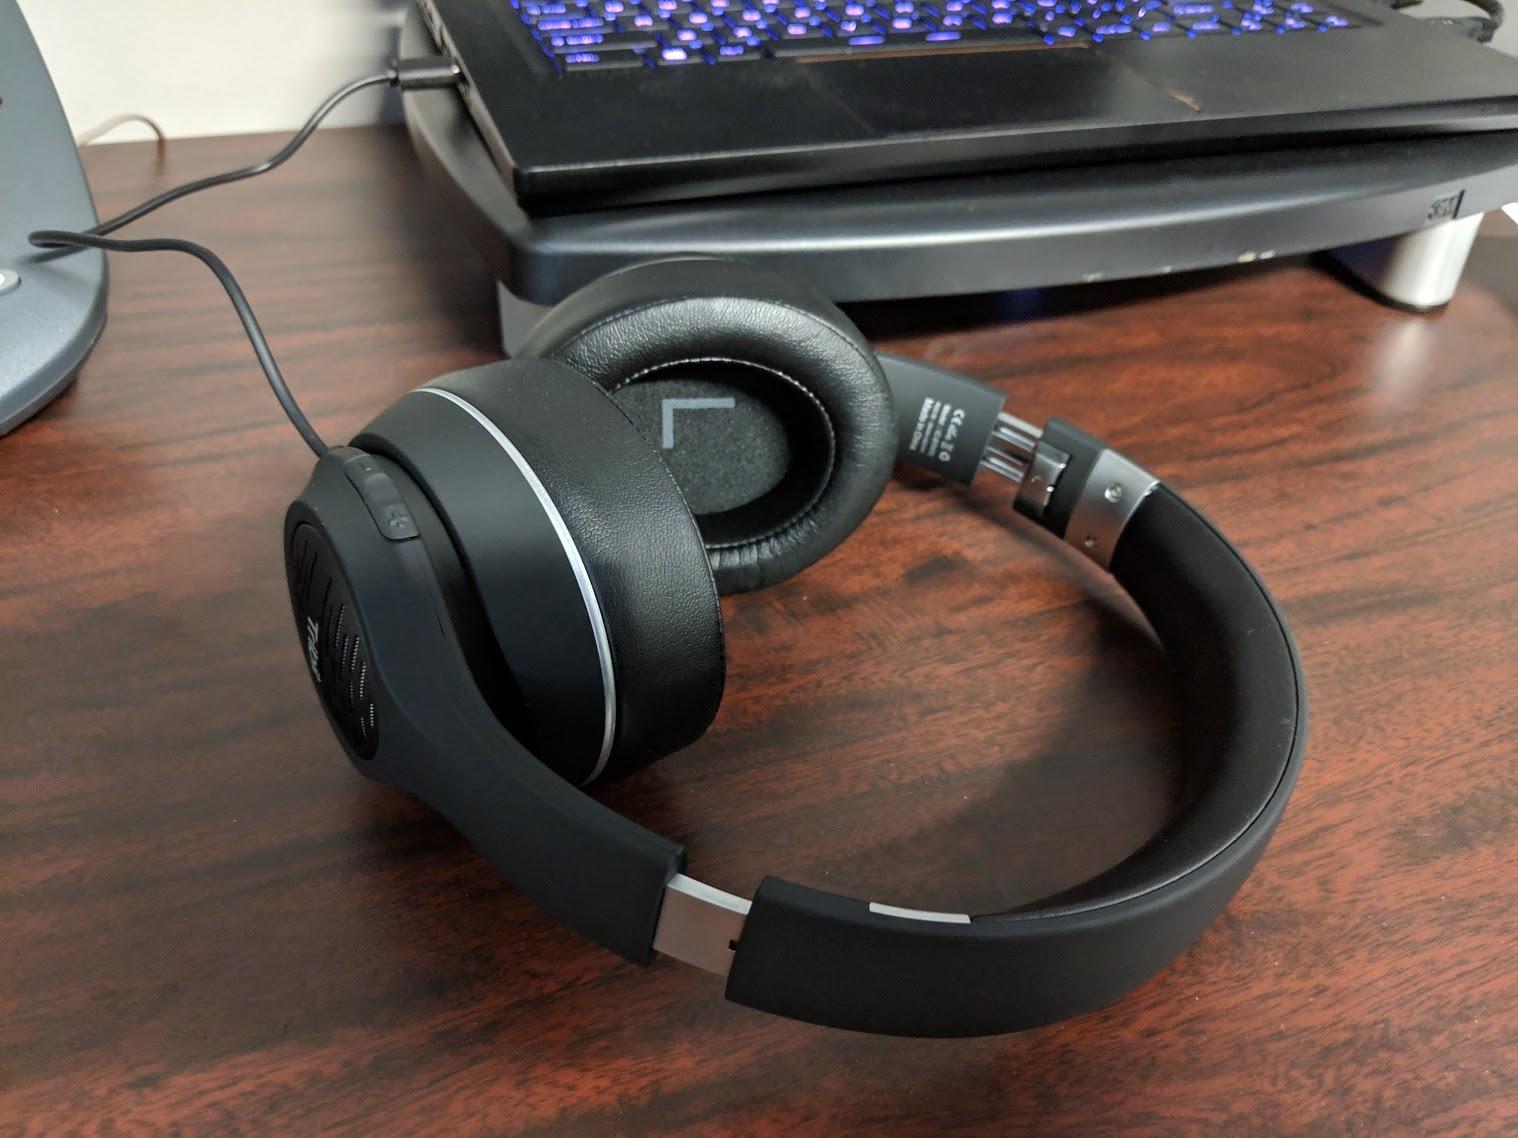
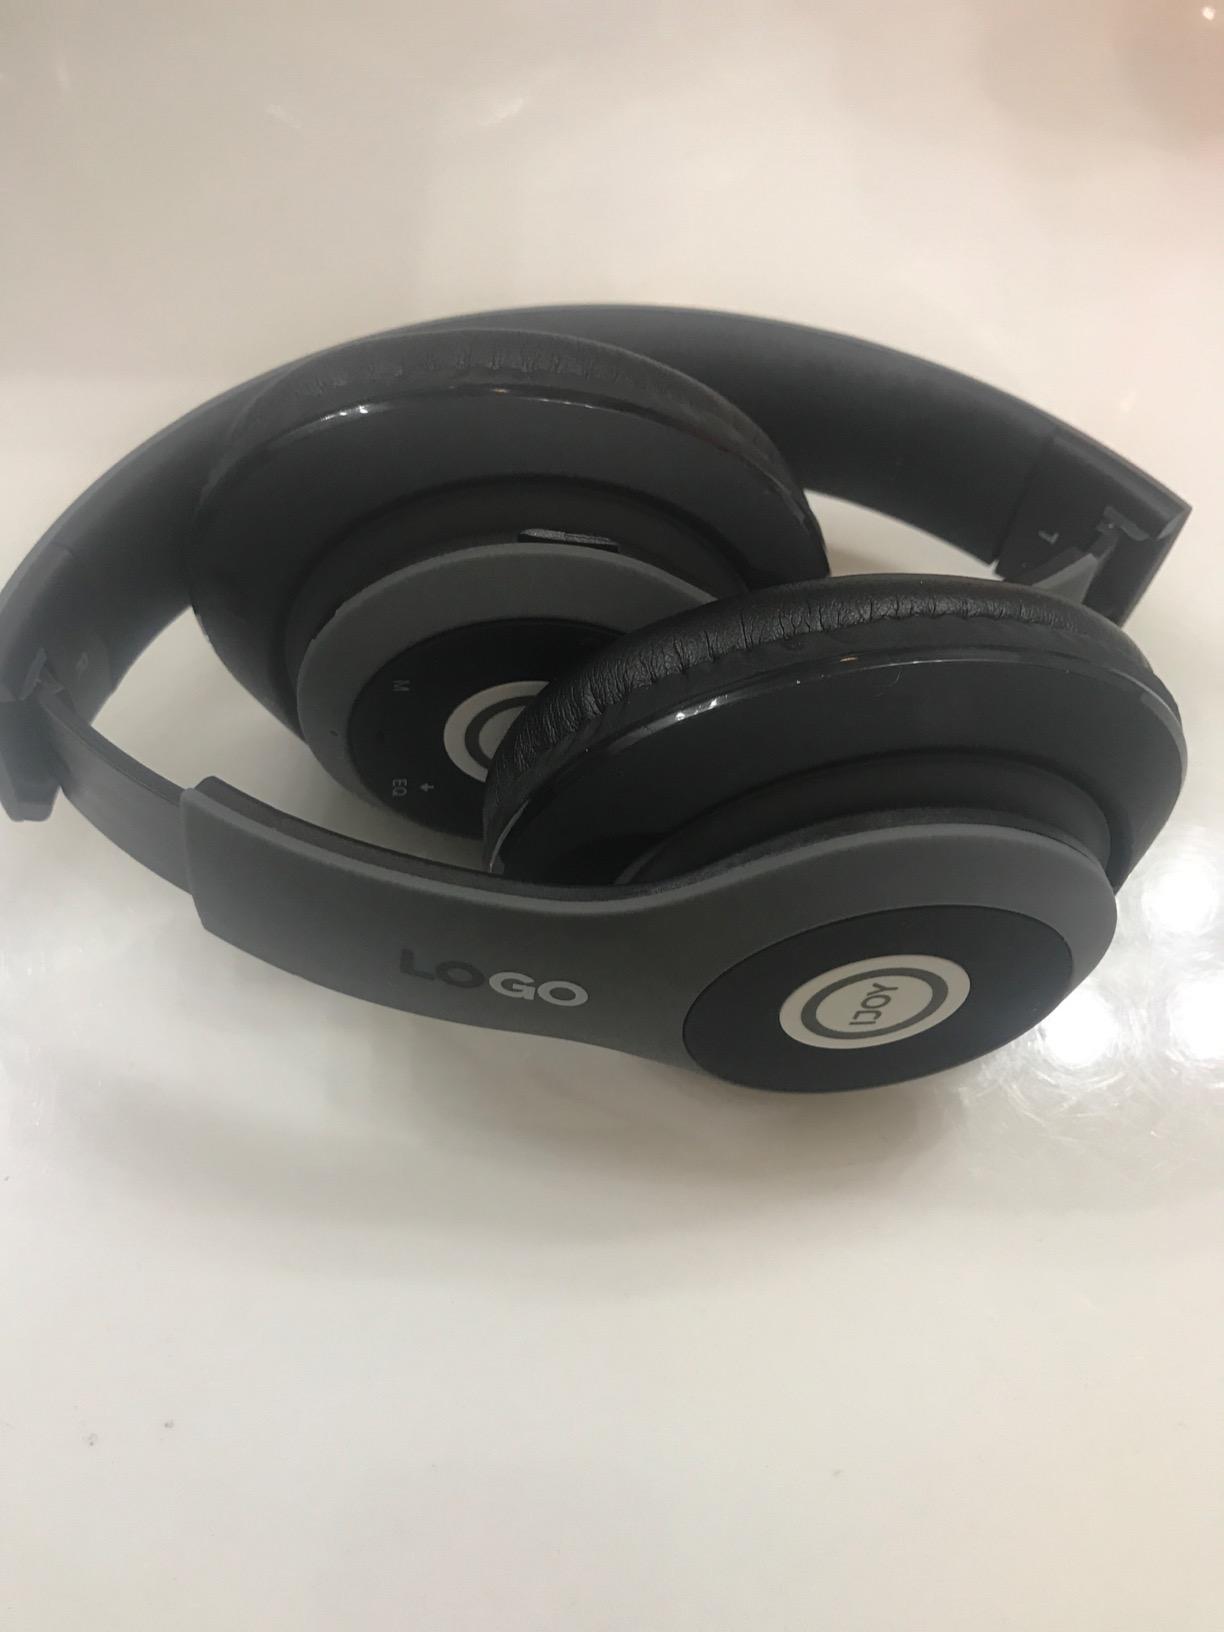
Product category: headphones
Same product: no